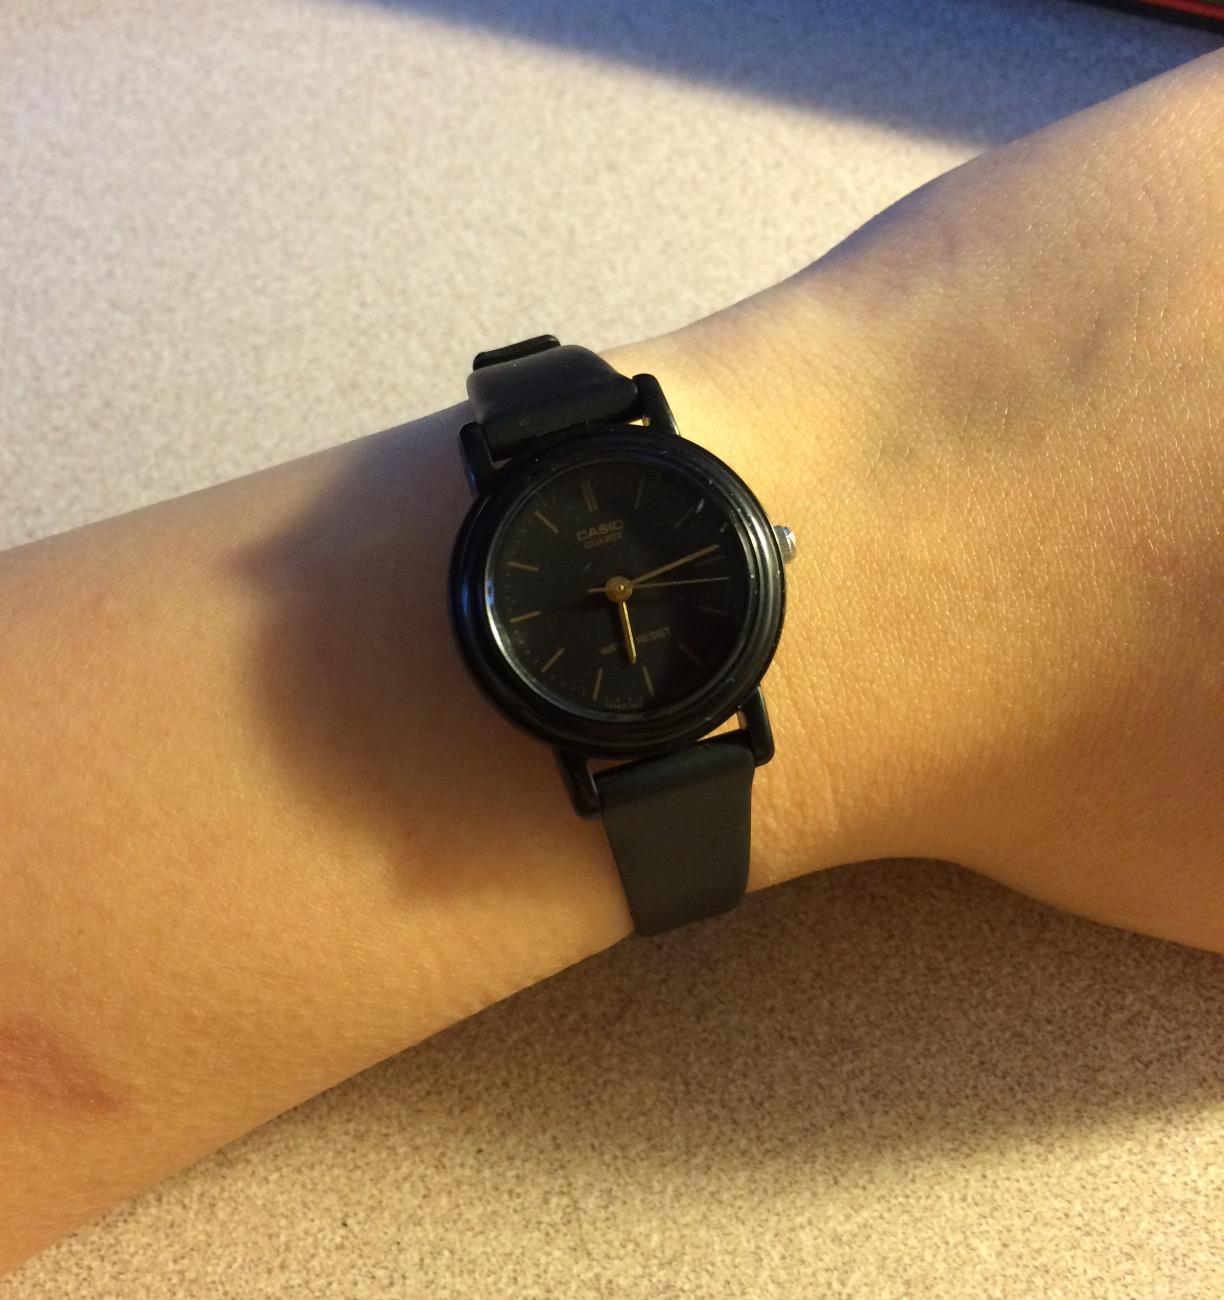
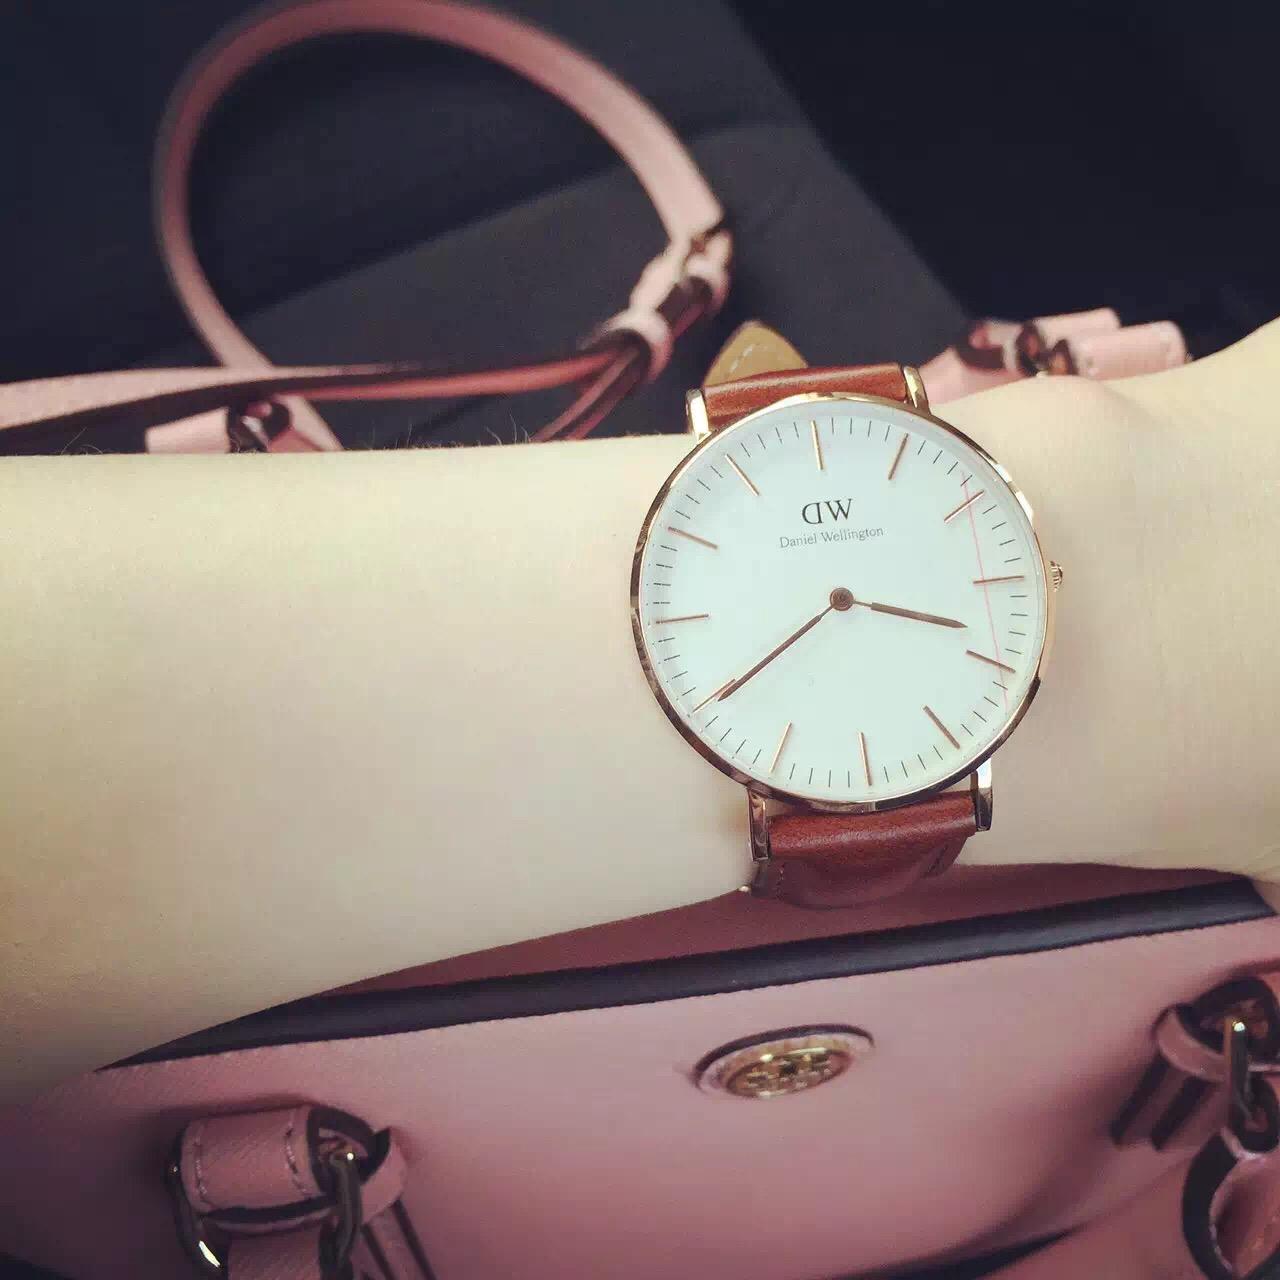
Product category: accessories_watch
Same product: no